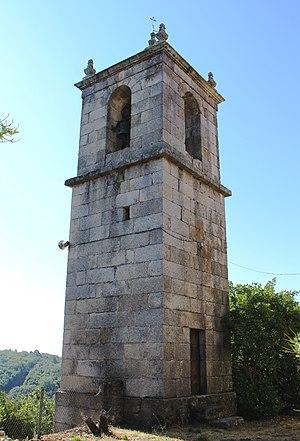
Clocher de Monforte de la Sierra
Monforte de la Sierra est une commune de la province de Salamanque dans la communauté autonome de Castille-et-León en Espagne.